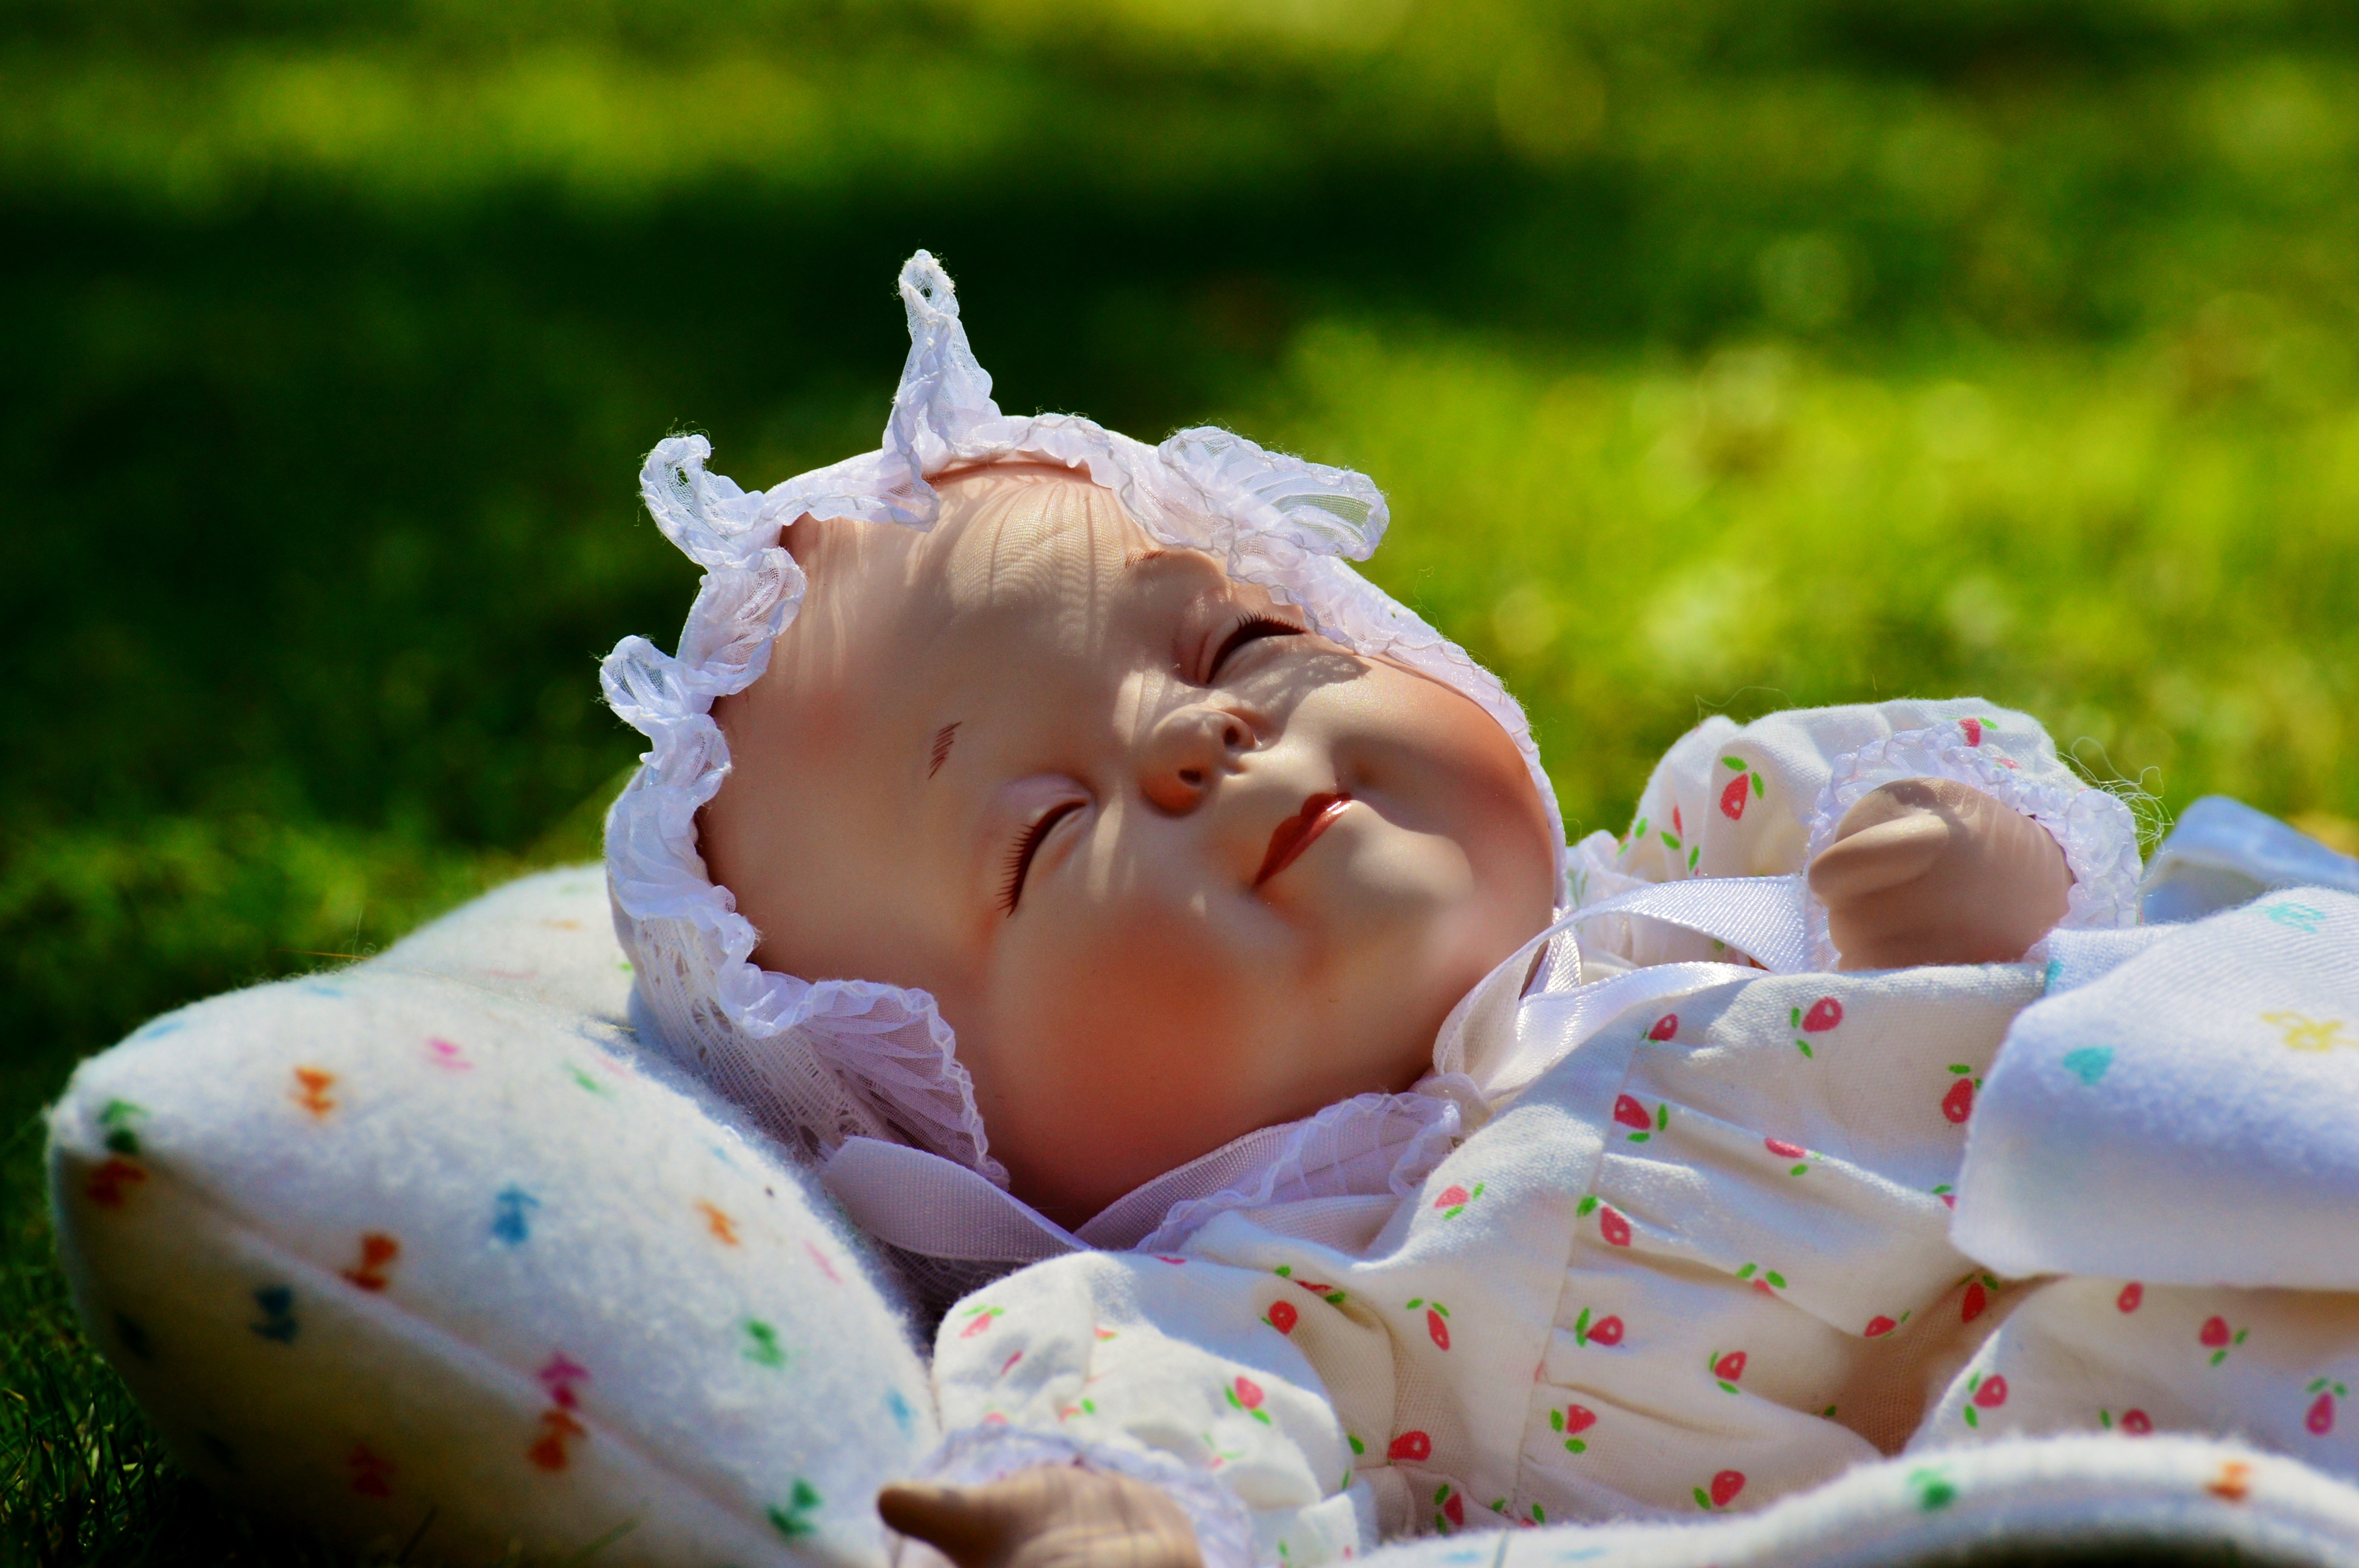
person, play, sweet, cute, peaceful, small, child, baby, baby doll, doll, eyes, sleep, infant, skin, dear, charming, small child